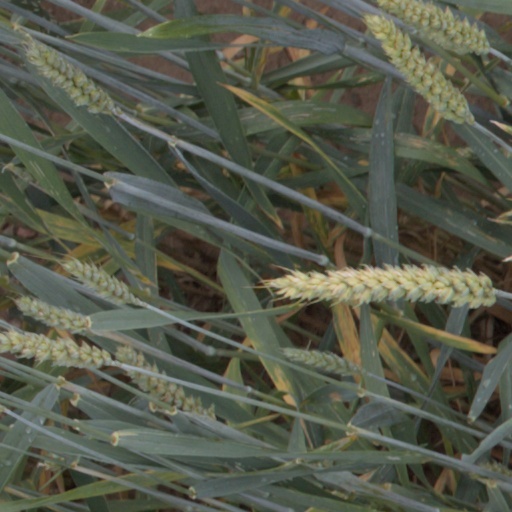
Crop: wheat